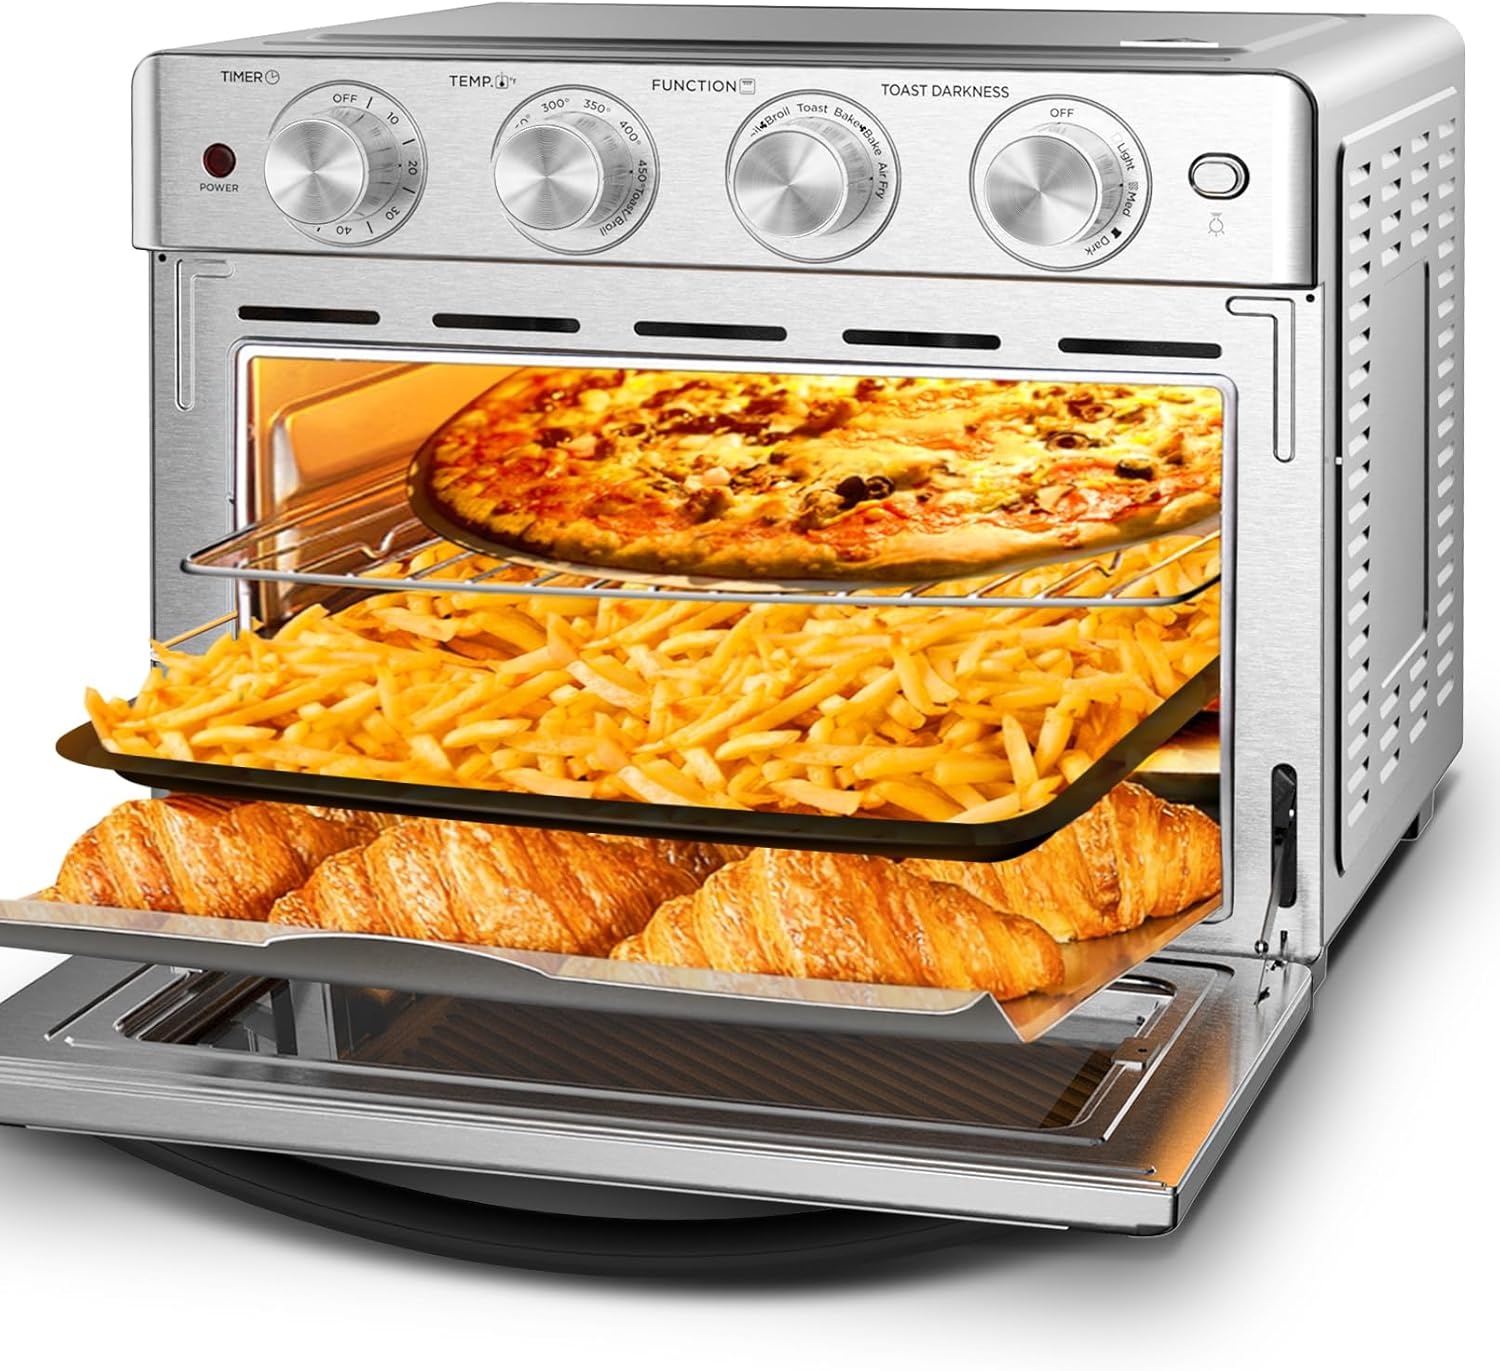
Geek Chef Air Fryer Oven 26 QT, Big Air Fryer, Toast Oven with Bake, Roast, Pizza, Easy to Use & Clean, 6 Slice Toast, Stainless Steel
Overview Brand : Geek Chef Color : silver Product Dimensions : 15.16"D x 16.14"W x 13.18"H Special Feature : 3 rack levels, 4 control knobs, Adjustable Toast Darkness, Extra-large air fryer, Has oven light Control Type : Knob Capacity 26 Quarts : Wattage 1700 watts : Capacity 26 Quarts : Wattage 1700 watts Material Stainless Steel : Item Weight 21 Pounds : Material Stainless Steel : Item Weight 21 Pounds About this item Family Size: 26QT capacity with 3 rack levels, prefect for meals for up to 10 people. Air fries up to 5 lbs, toasts 6 slices. Compact design fits on countertops Multiple Cooking Modes: 7 preset functions: warm, broil, convection broil, convection bake, bake, toast, air fry. Temperature range from warm to 450℉, with a 60-minute timer Healthy, Fast, Powerful: 1700W power reduces fat by over 85%. Large glass window and interior light for easy monitoring. Brushed stainless steel exterior Includes 4 Accessories: Baking pan, air fryer basket, oven rack, and drip tray. Comes with an app-based recipe book Best Customer Service: Please feel free to contact us if you have any questions
Brand: GeekChef
Category: Home & Garden > Kitchen & Dining > Kitchen Appliances > Air Fryers